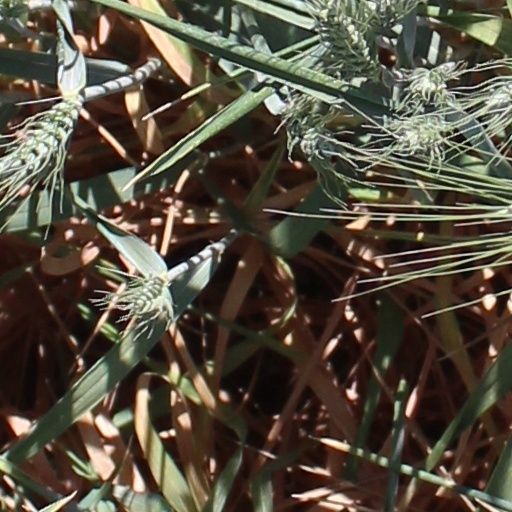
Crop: wheat